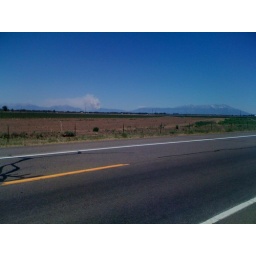
forest fire in the sand dunes